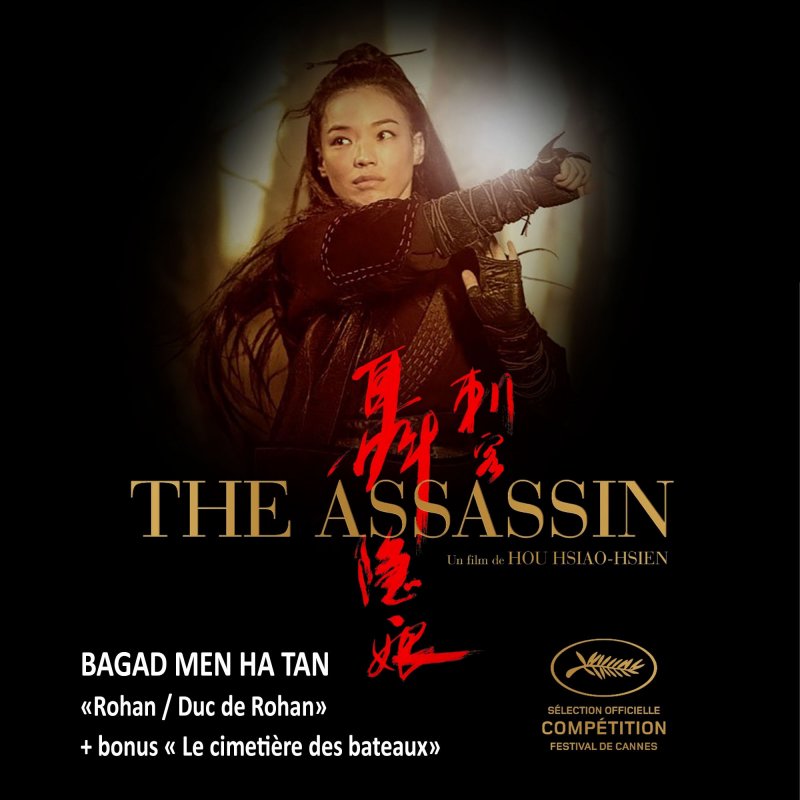
Gender: women